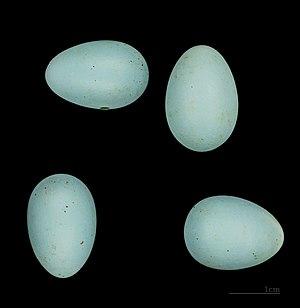
Le Roselin rose ou roselin de Pallas, est une espèce de passereau de la famille des Fringillidae.